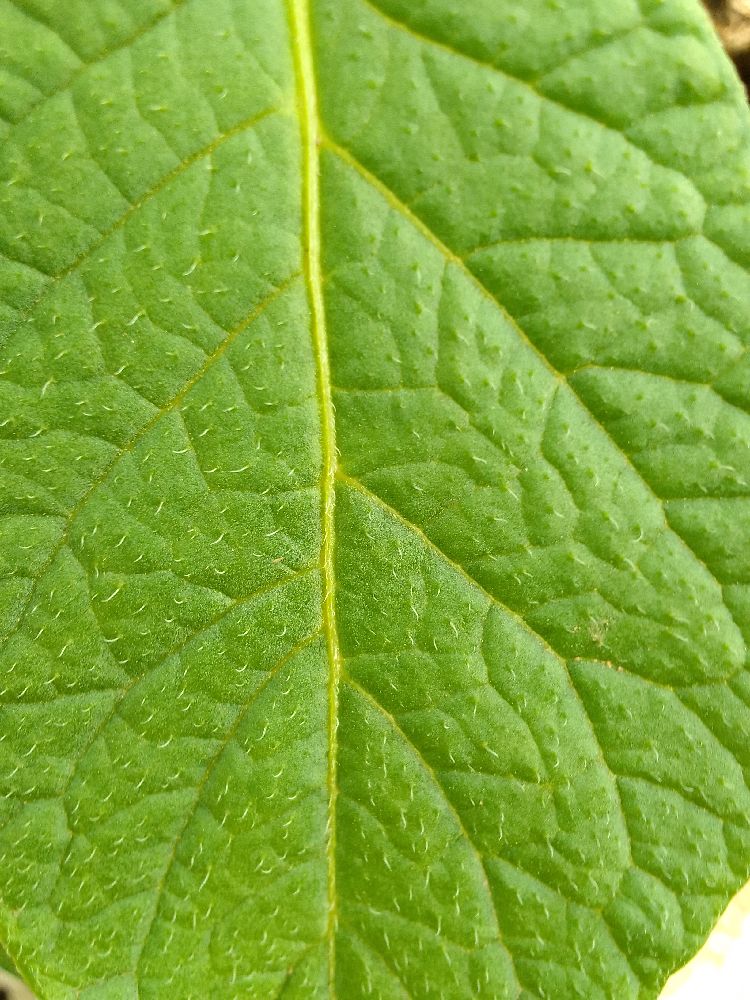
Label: Healthy